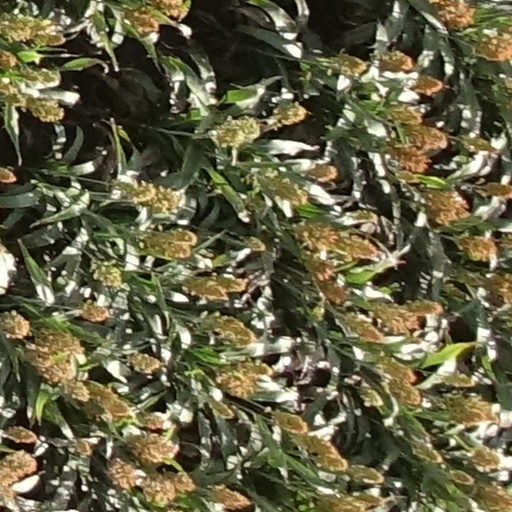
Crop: sorghum